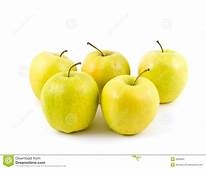
Label: apple